Louis-Emmanuel Jadin

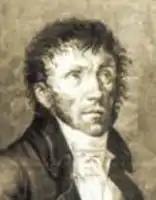
Louis-Emmanuel Jadin.

Louis-Emmanuel Jadin (21 September 1768 – 11 April 1853) was a French composer, pianist and harpsichordist.